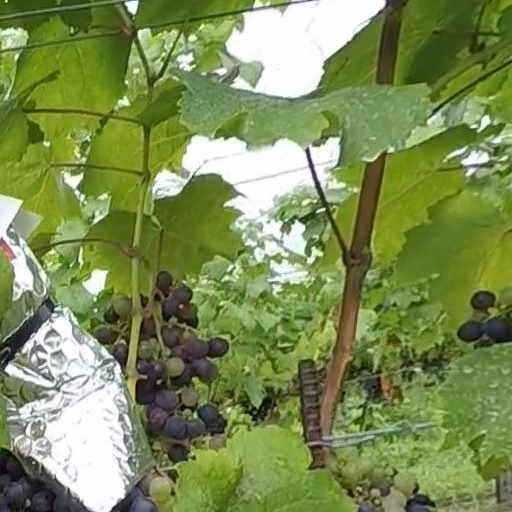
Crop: grape